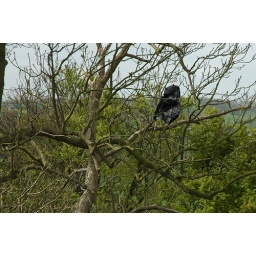
black bag in a tree